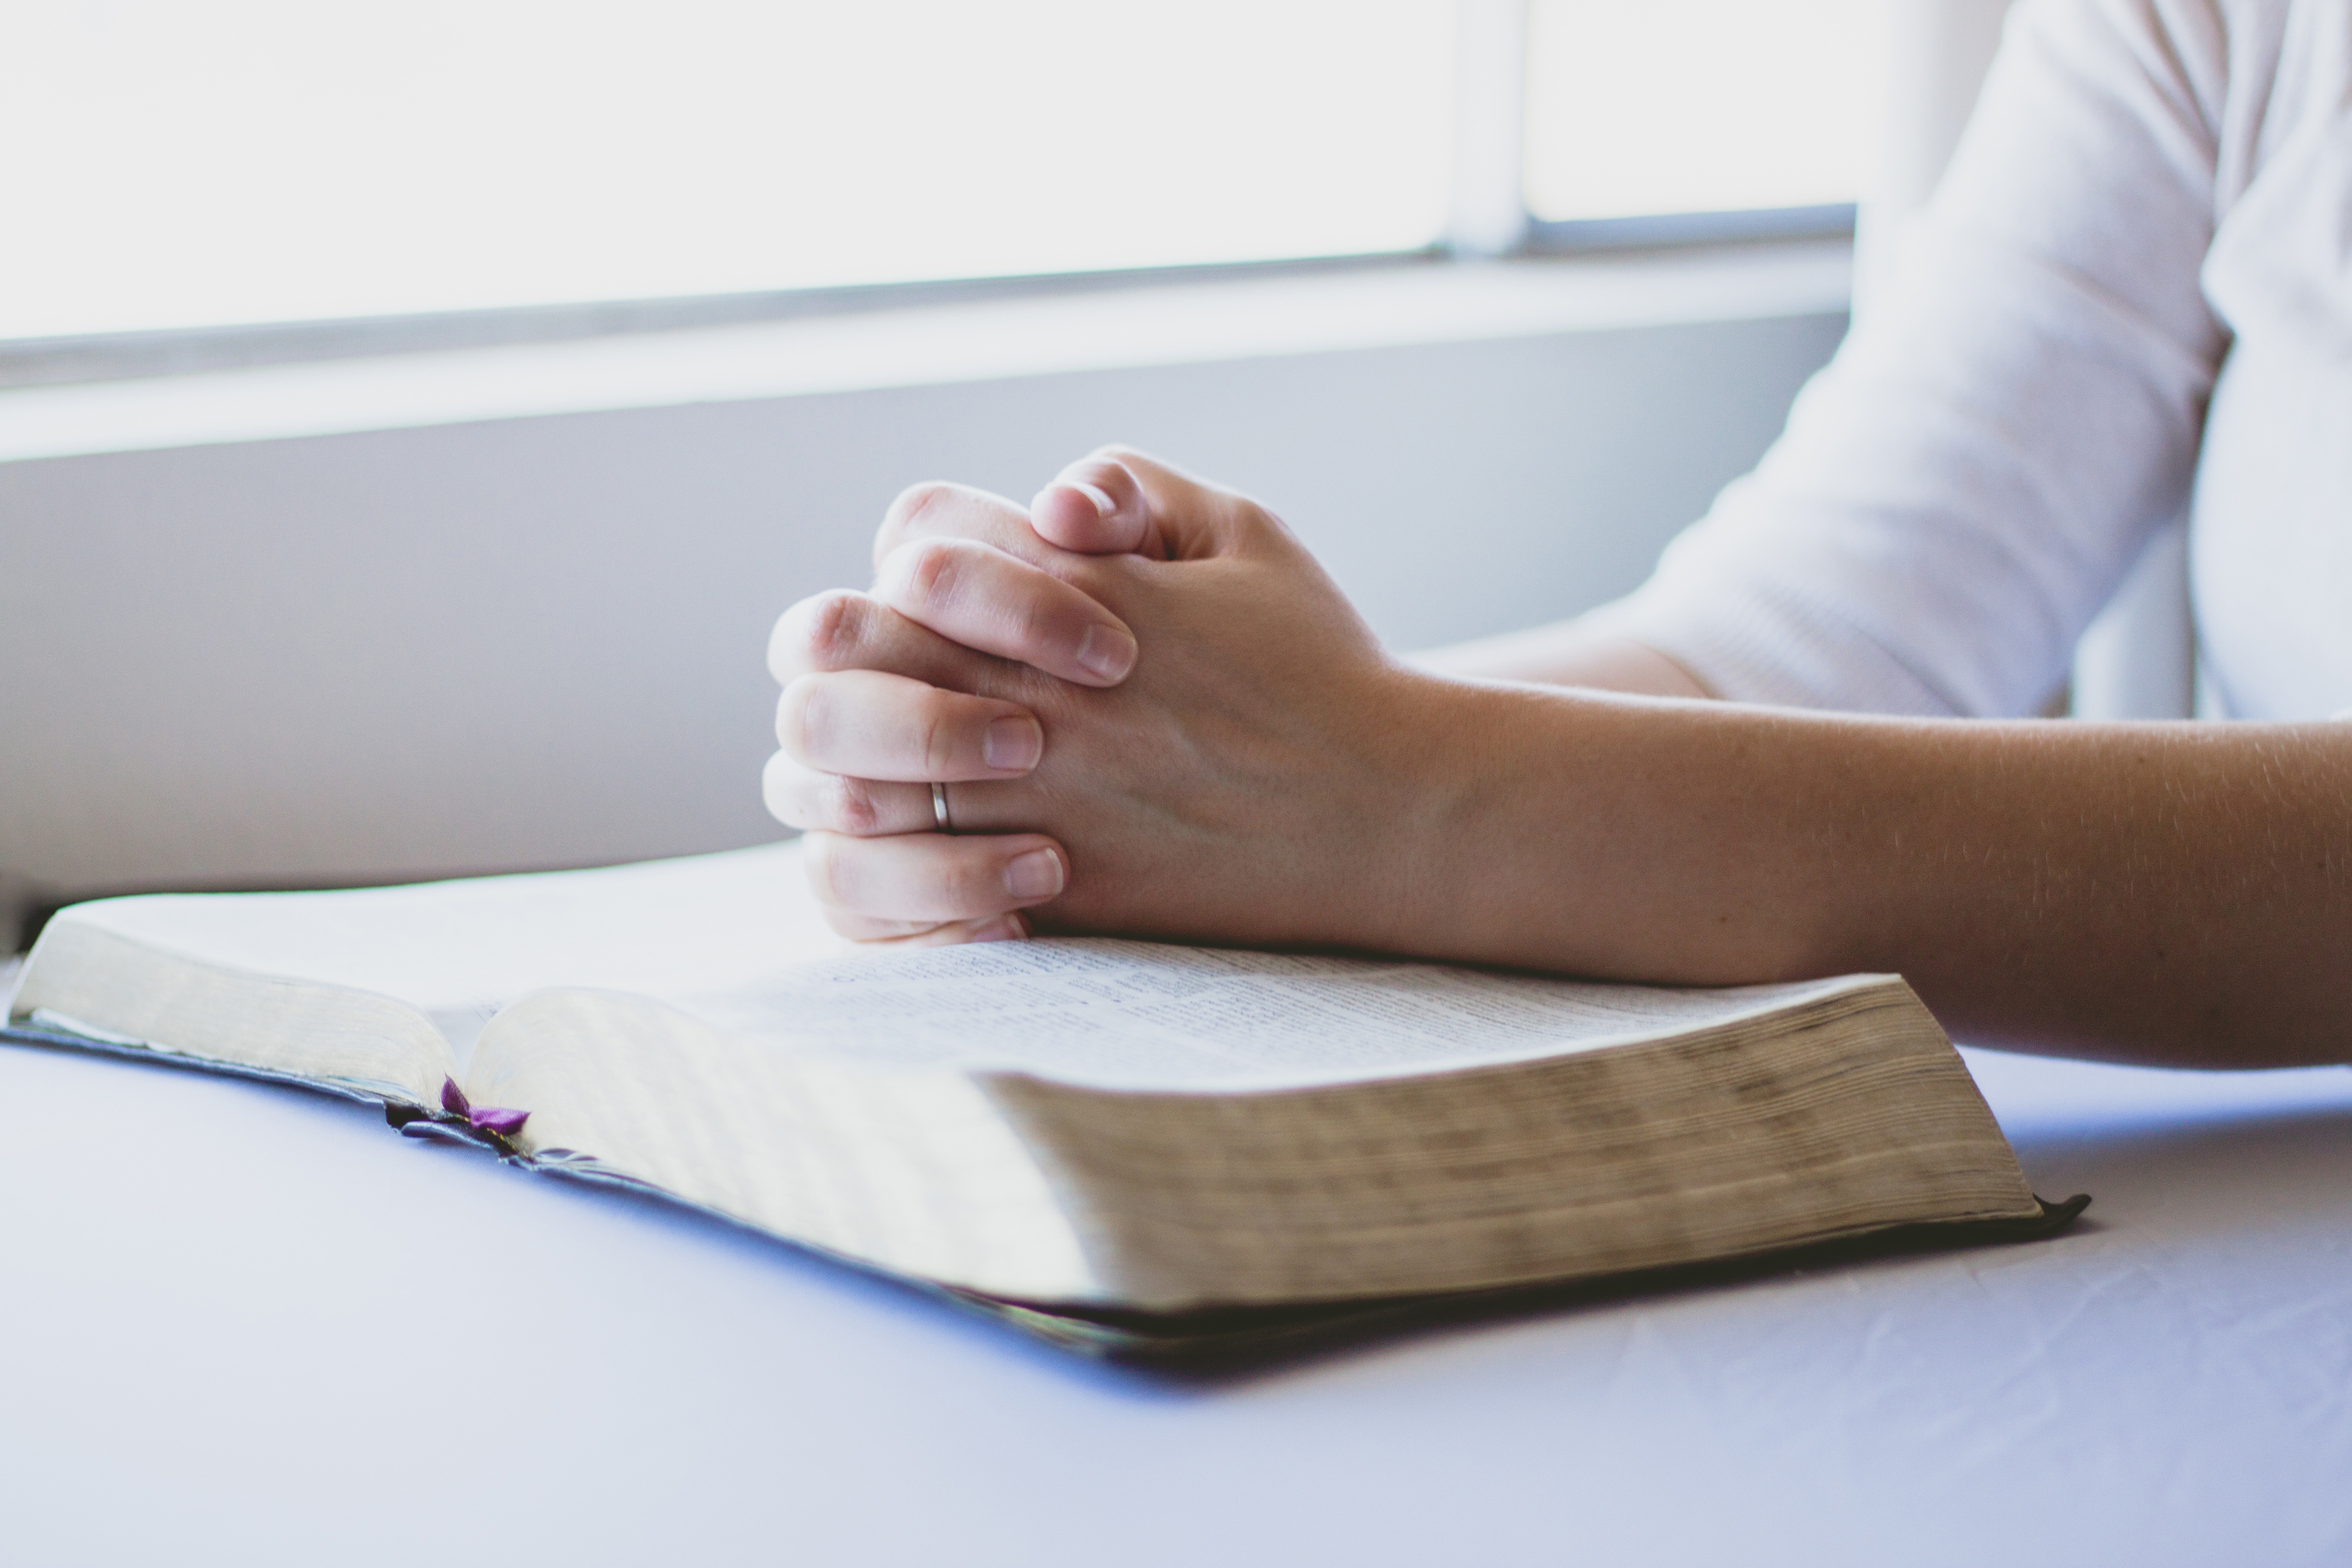
hand, finger, furniture, table, mattress, gesture, comfort, sitting